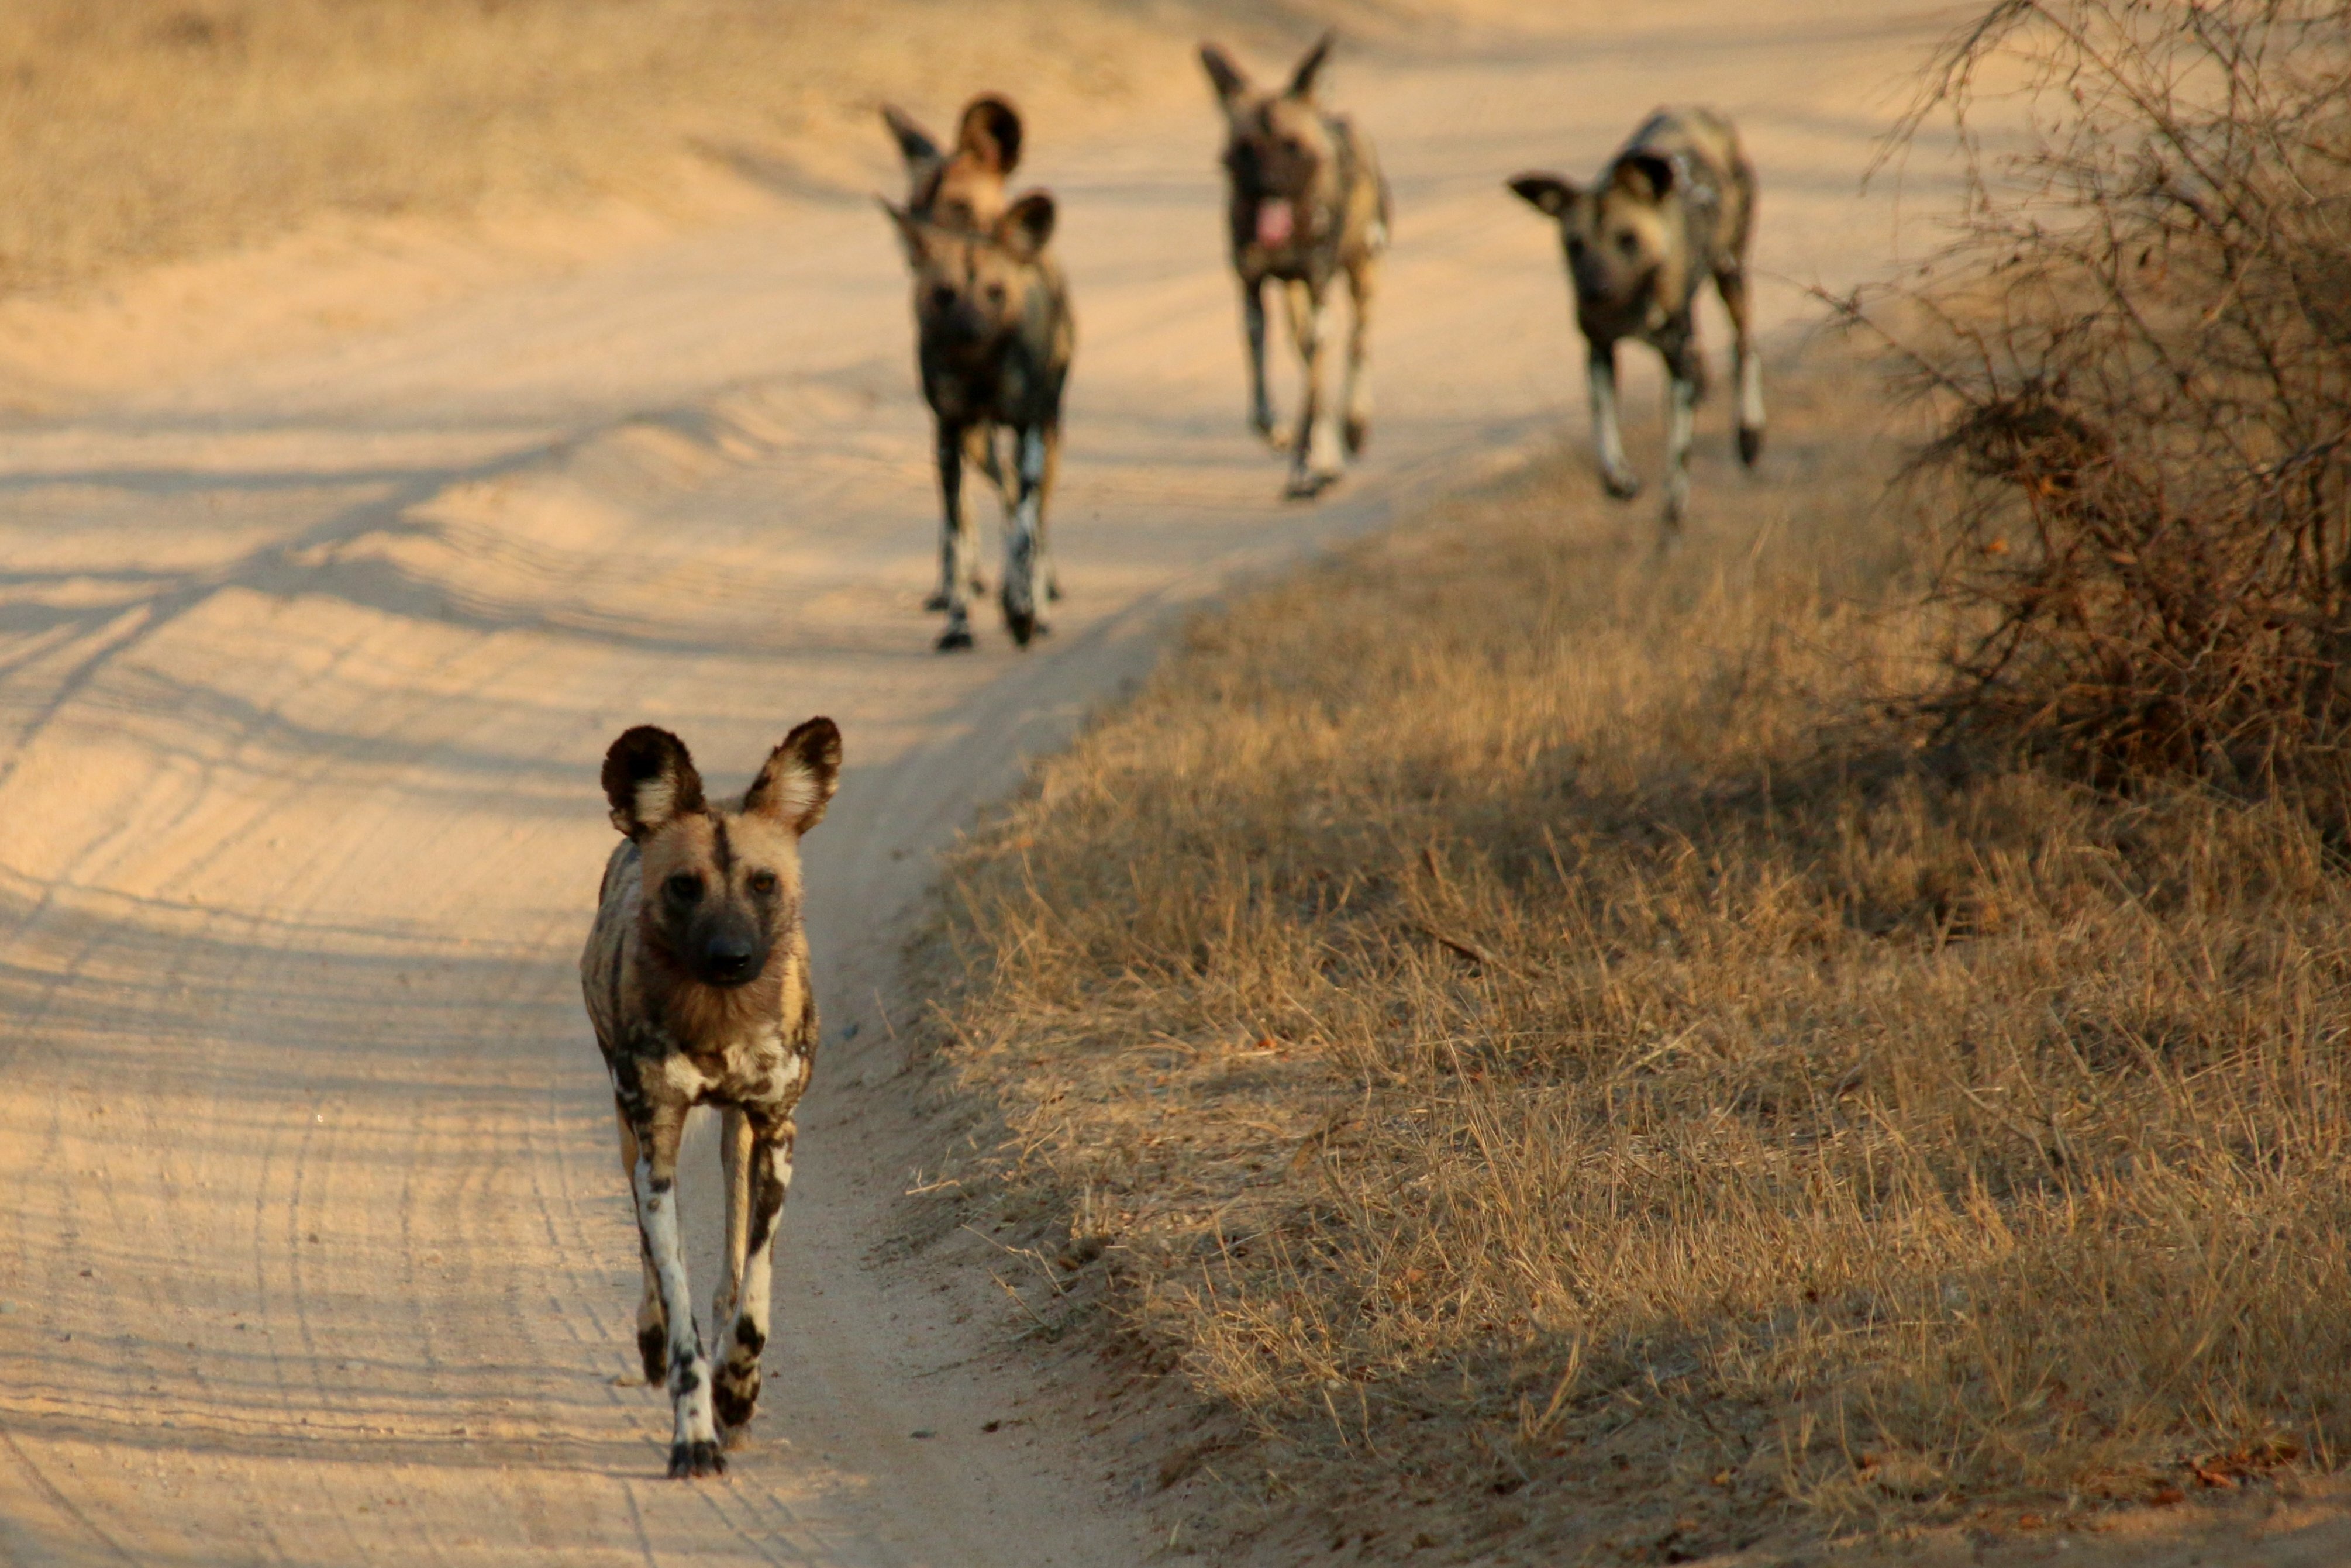
landscape, nature, pathway, wilderness, walking, winter, track, road, trail, adventure, dog, animal, walk, wildlife, wild, fur, africa, park, mammal, eat, stalk, south, national, trekking, stalking, endangered, hunt, species, carnivore, hunting, african, safari, fierce, tracking, carnivorous, black footed, jackal, kruger, dog walking, street dog, dog like mammal, animal sports